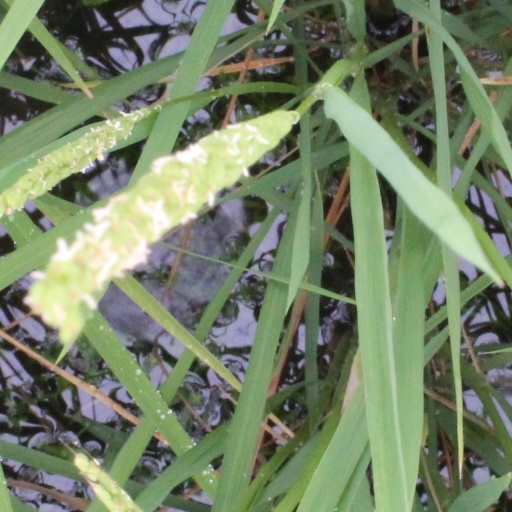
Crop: rice